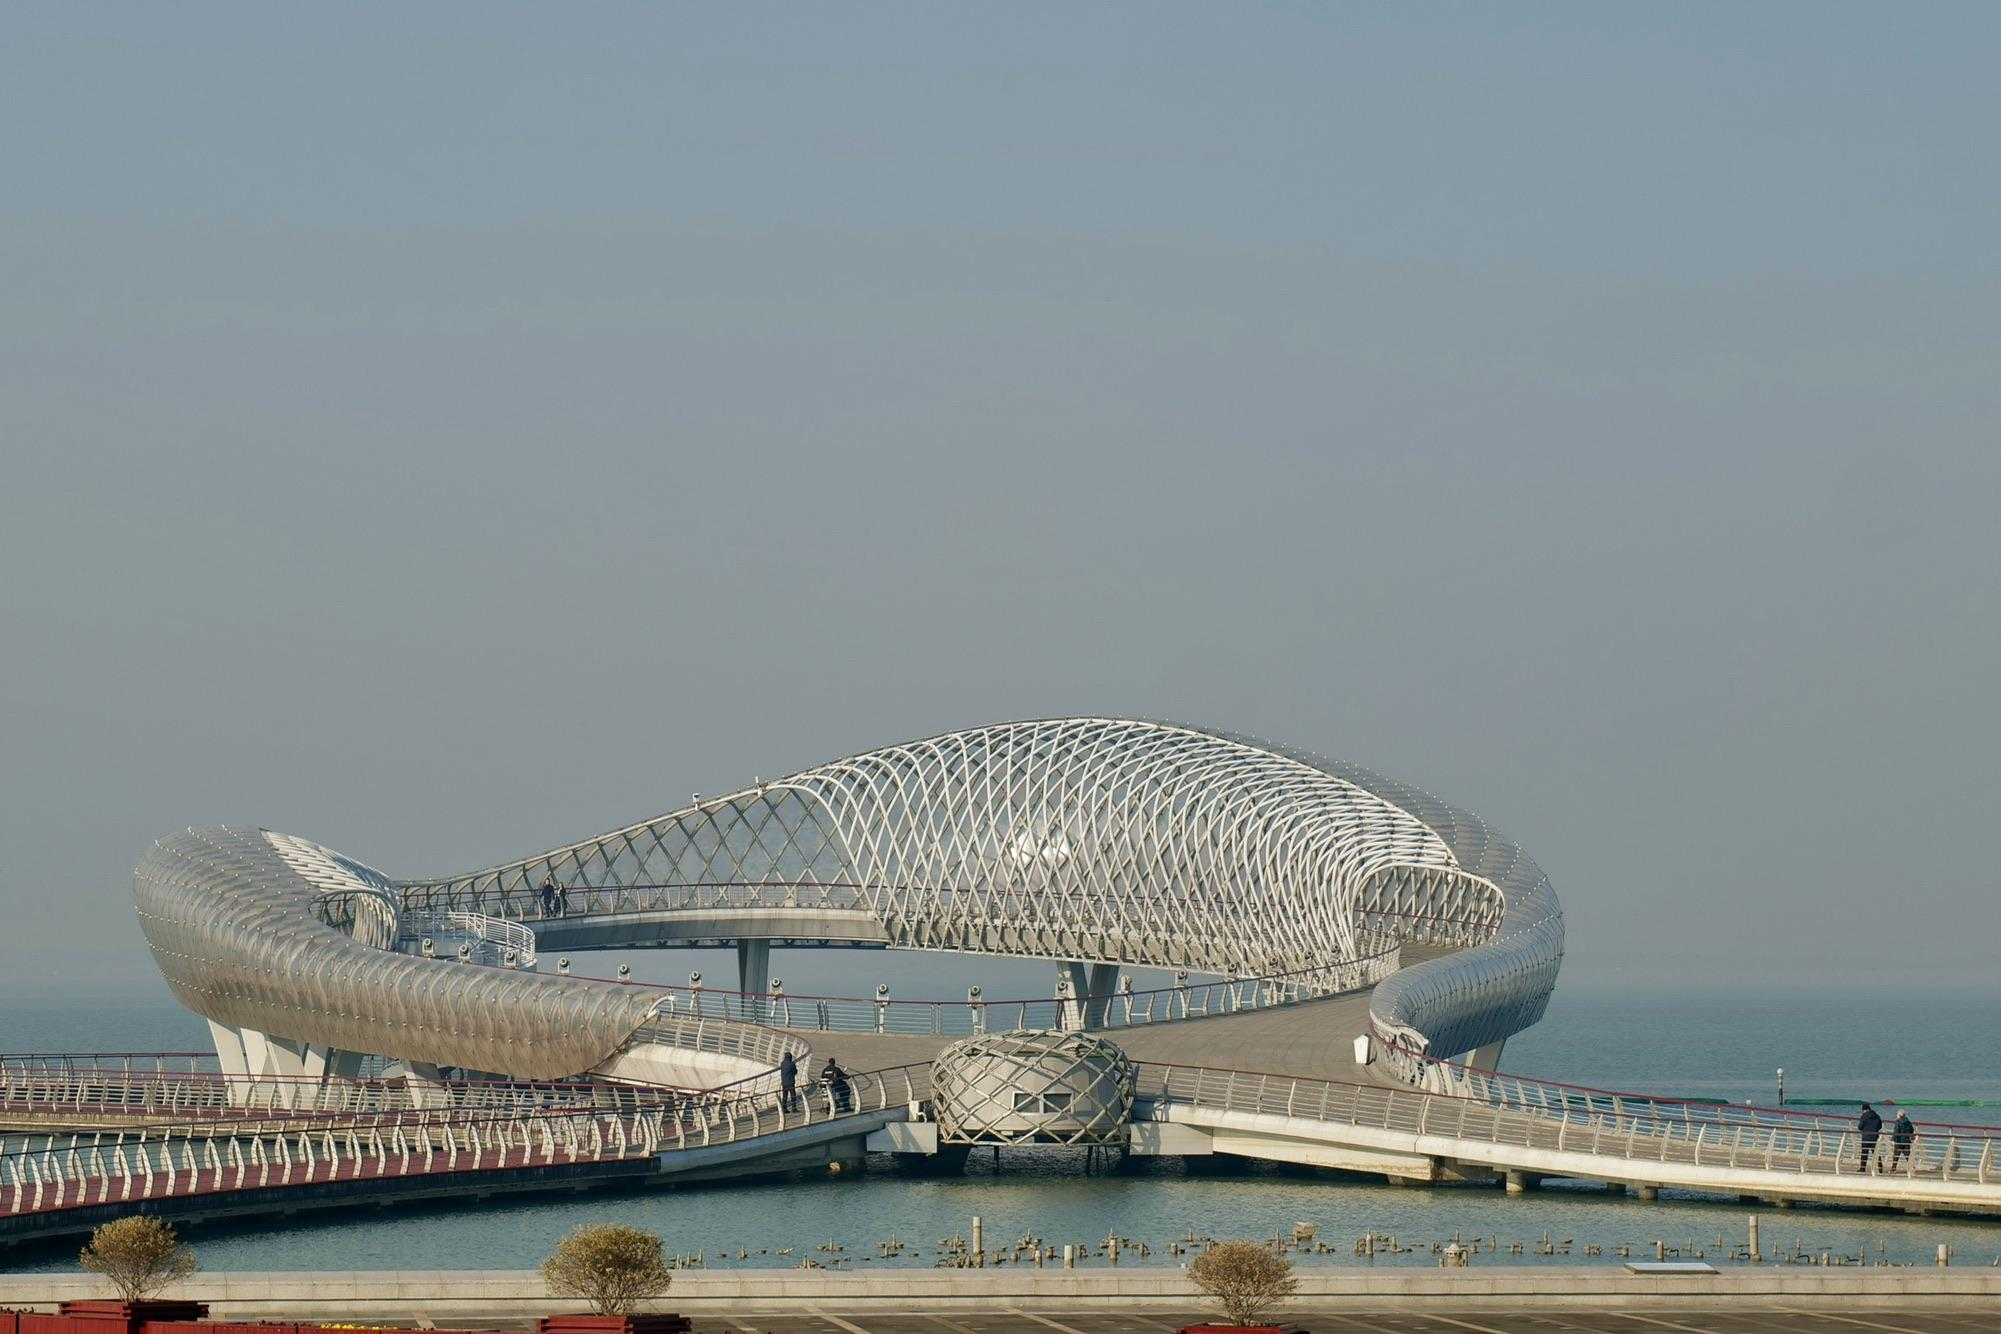
地标名称：阅湖台
所在城市：苏州市·吴江区